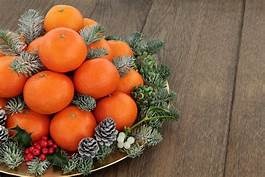
Label: mandarine